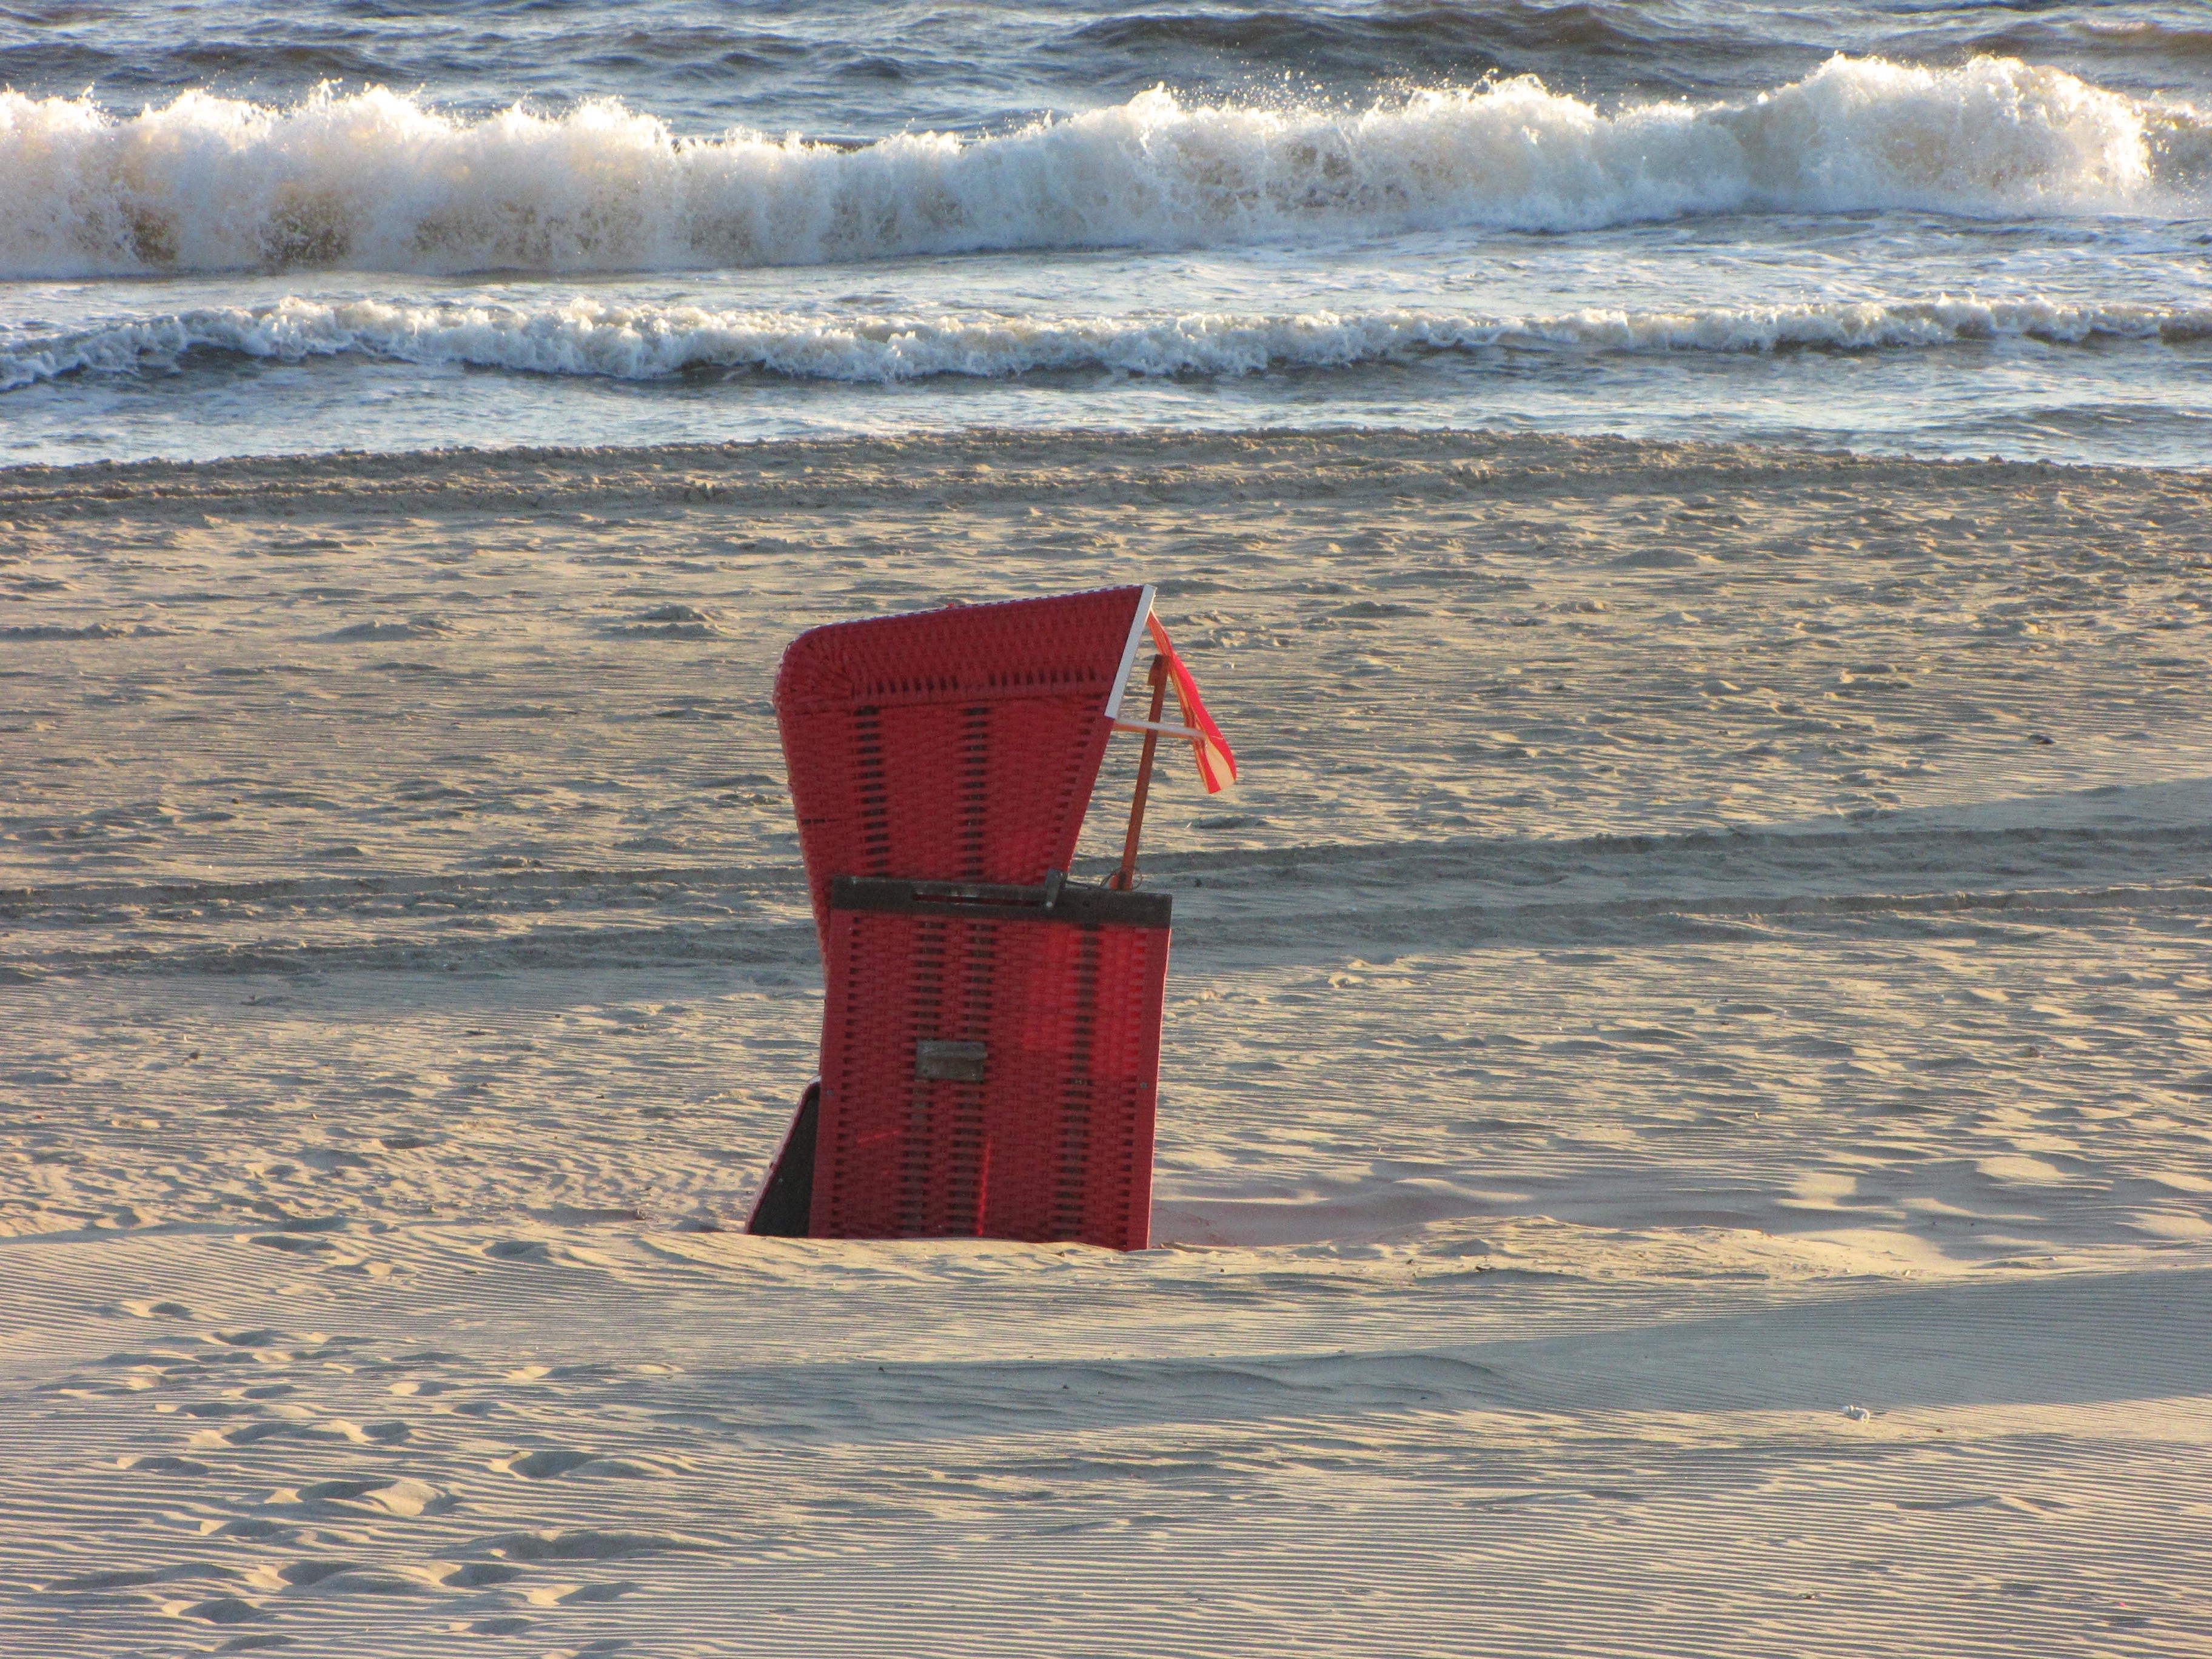
beach, sea, coast, water, sand, ocean, winter, morning, shore, wave, lake, wind, alone, summer, swim, surf, red, tower, weather, holiday, island, lonely, season, body of water, swell, baltic sea, beach chair, wind wave